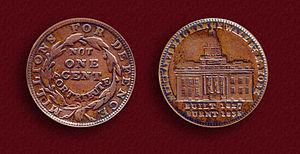
Le National City Bank Building au 55 Wall Street est un ancien immeuble de banque situé dans le Financial District du centre-ville de Manhattan, à New York. Il a été construit en 1836-1841 sous le nom de Merchants 'Exchange et conçu par Isaiah Rogers en style néo-grec. Le bâtiment a été agrandi entre 1907 et 1908 par McKim, Mead & White et a servi de siège social à la National City Bank jusqu'en 1961. Par la suite, le bâtiment a été transformé en hôtel puis en lotissement.